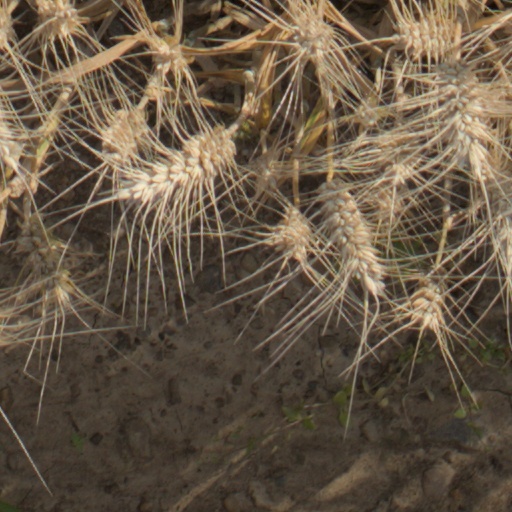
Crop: wheat